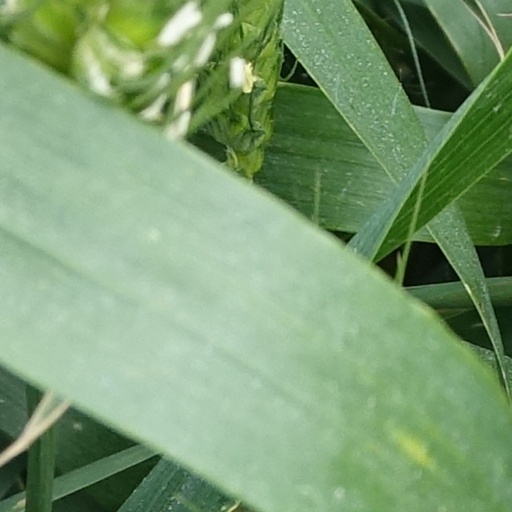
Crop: wheat